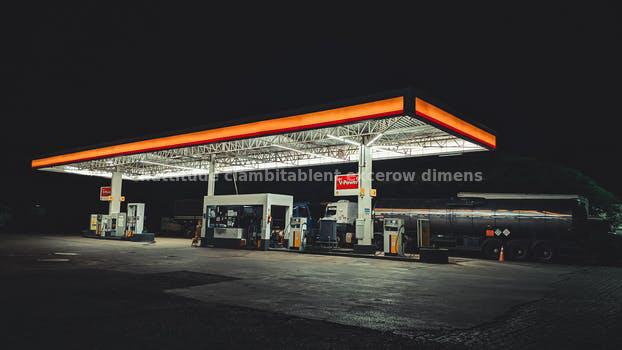
Label: Watermark